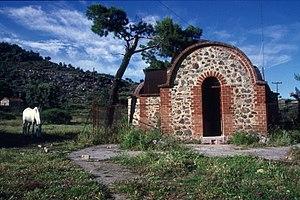
Antissa, en grec ancien : Ἄντισσα, est une ancienne cité située à l'ouest de Lesbos, à proximité du cap Sigri. La cité avait son port. Les ruines découvertes par Richard Pococke à Calas Limneonas au nord-est du cap Sigri, peuvent correspondre à Antissa. Antissa est le lieu de naissance de Terpandre, un musicien et poète, qui serait l'inventeur de la lyre à sept cordes. Selon l'historien local Myrsilos de Methymna, la tête d' Orphée, jetée dans le fleuve Euros, échoue sur les rivages de l'île de Lesbos, où un oracle d’Orphée existait à proximité d'Antissa. Selon Myrsilos, les rossignols y chantaient plus doucement qu'ailleurs.